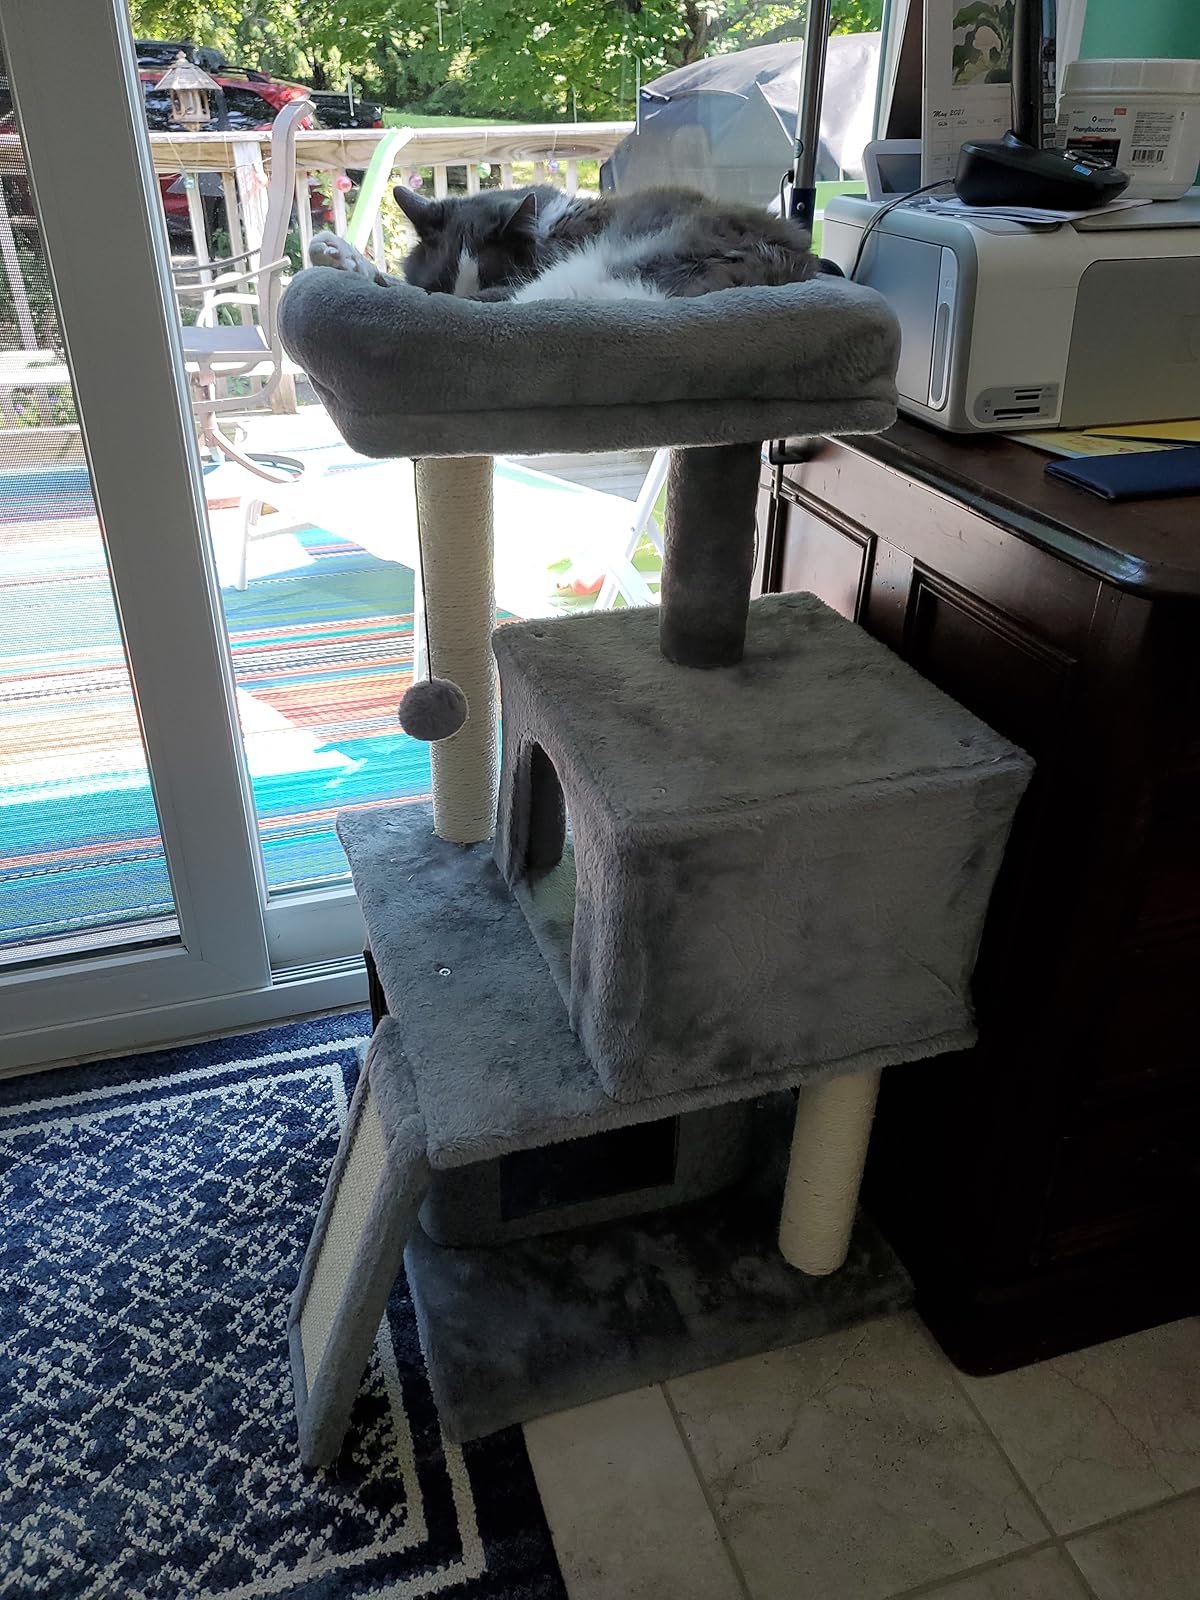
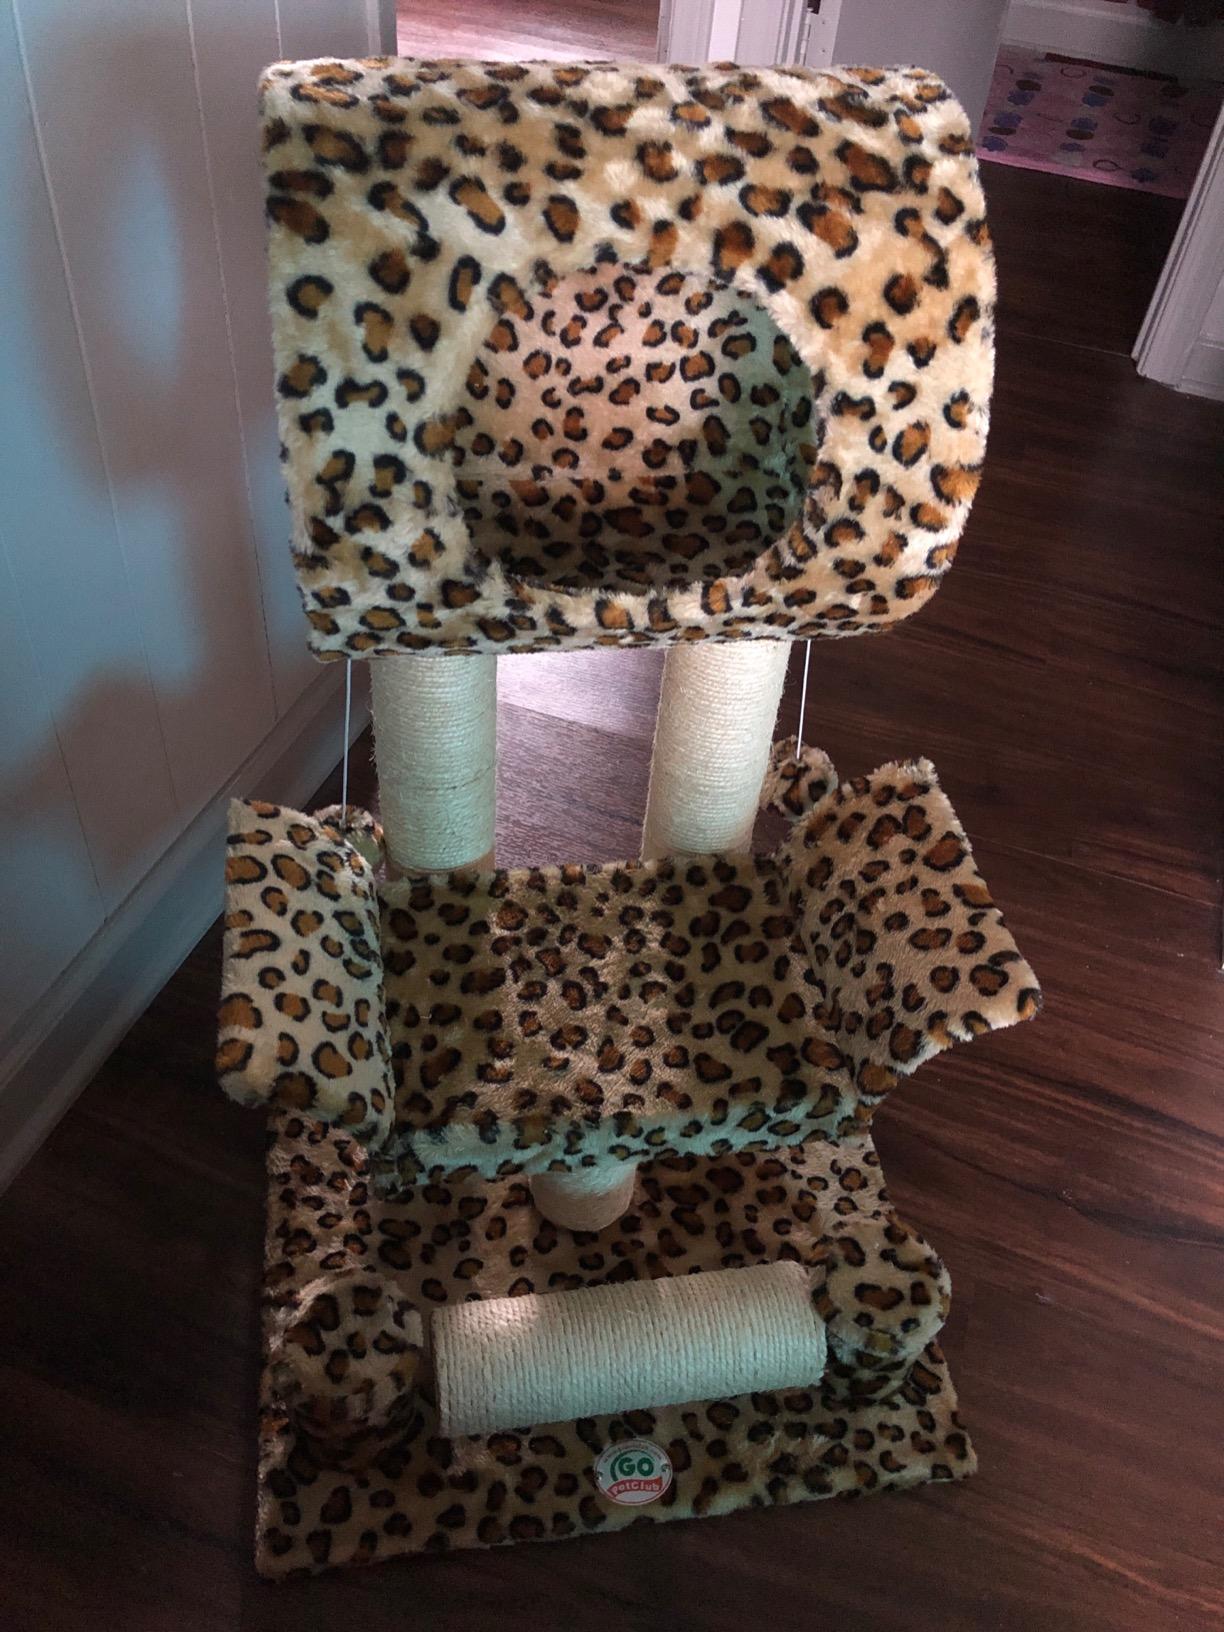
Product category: items_cat tree
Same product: no